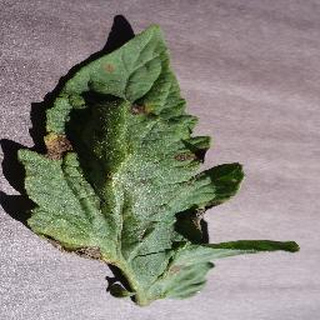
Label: tomato_early_blight